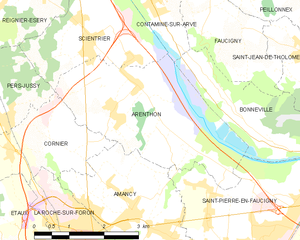
Carte des communes françaises Arenthon